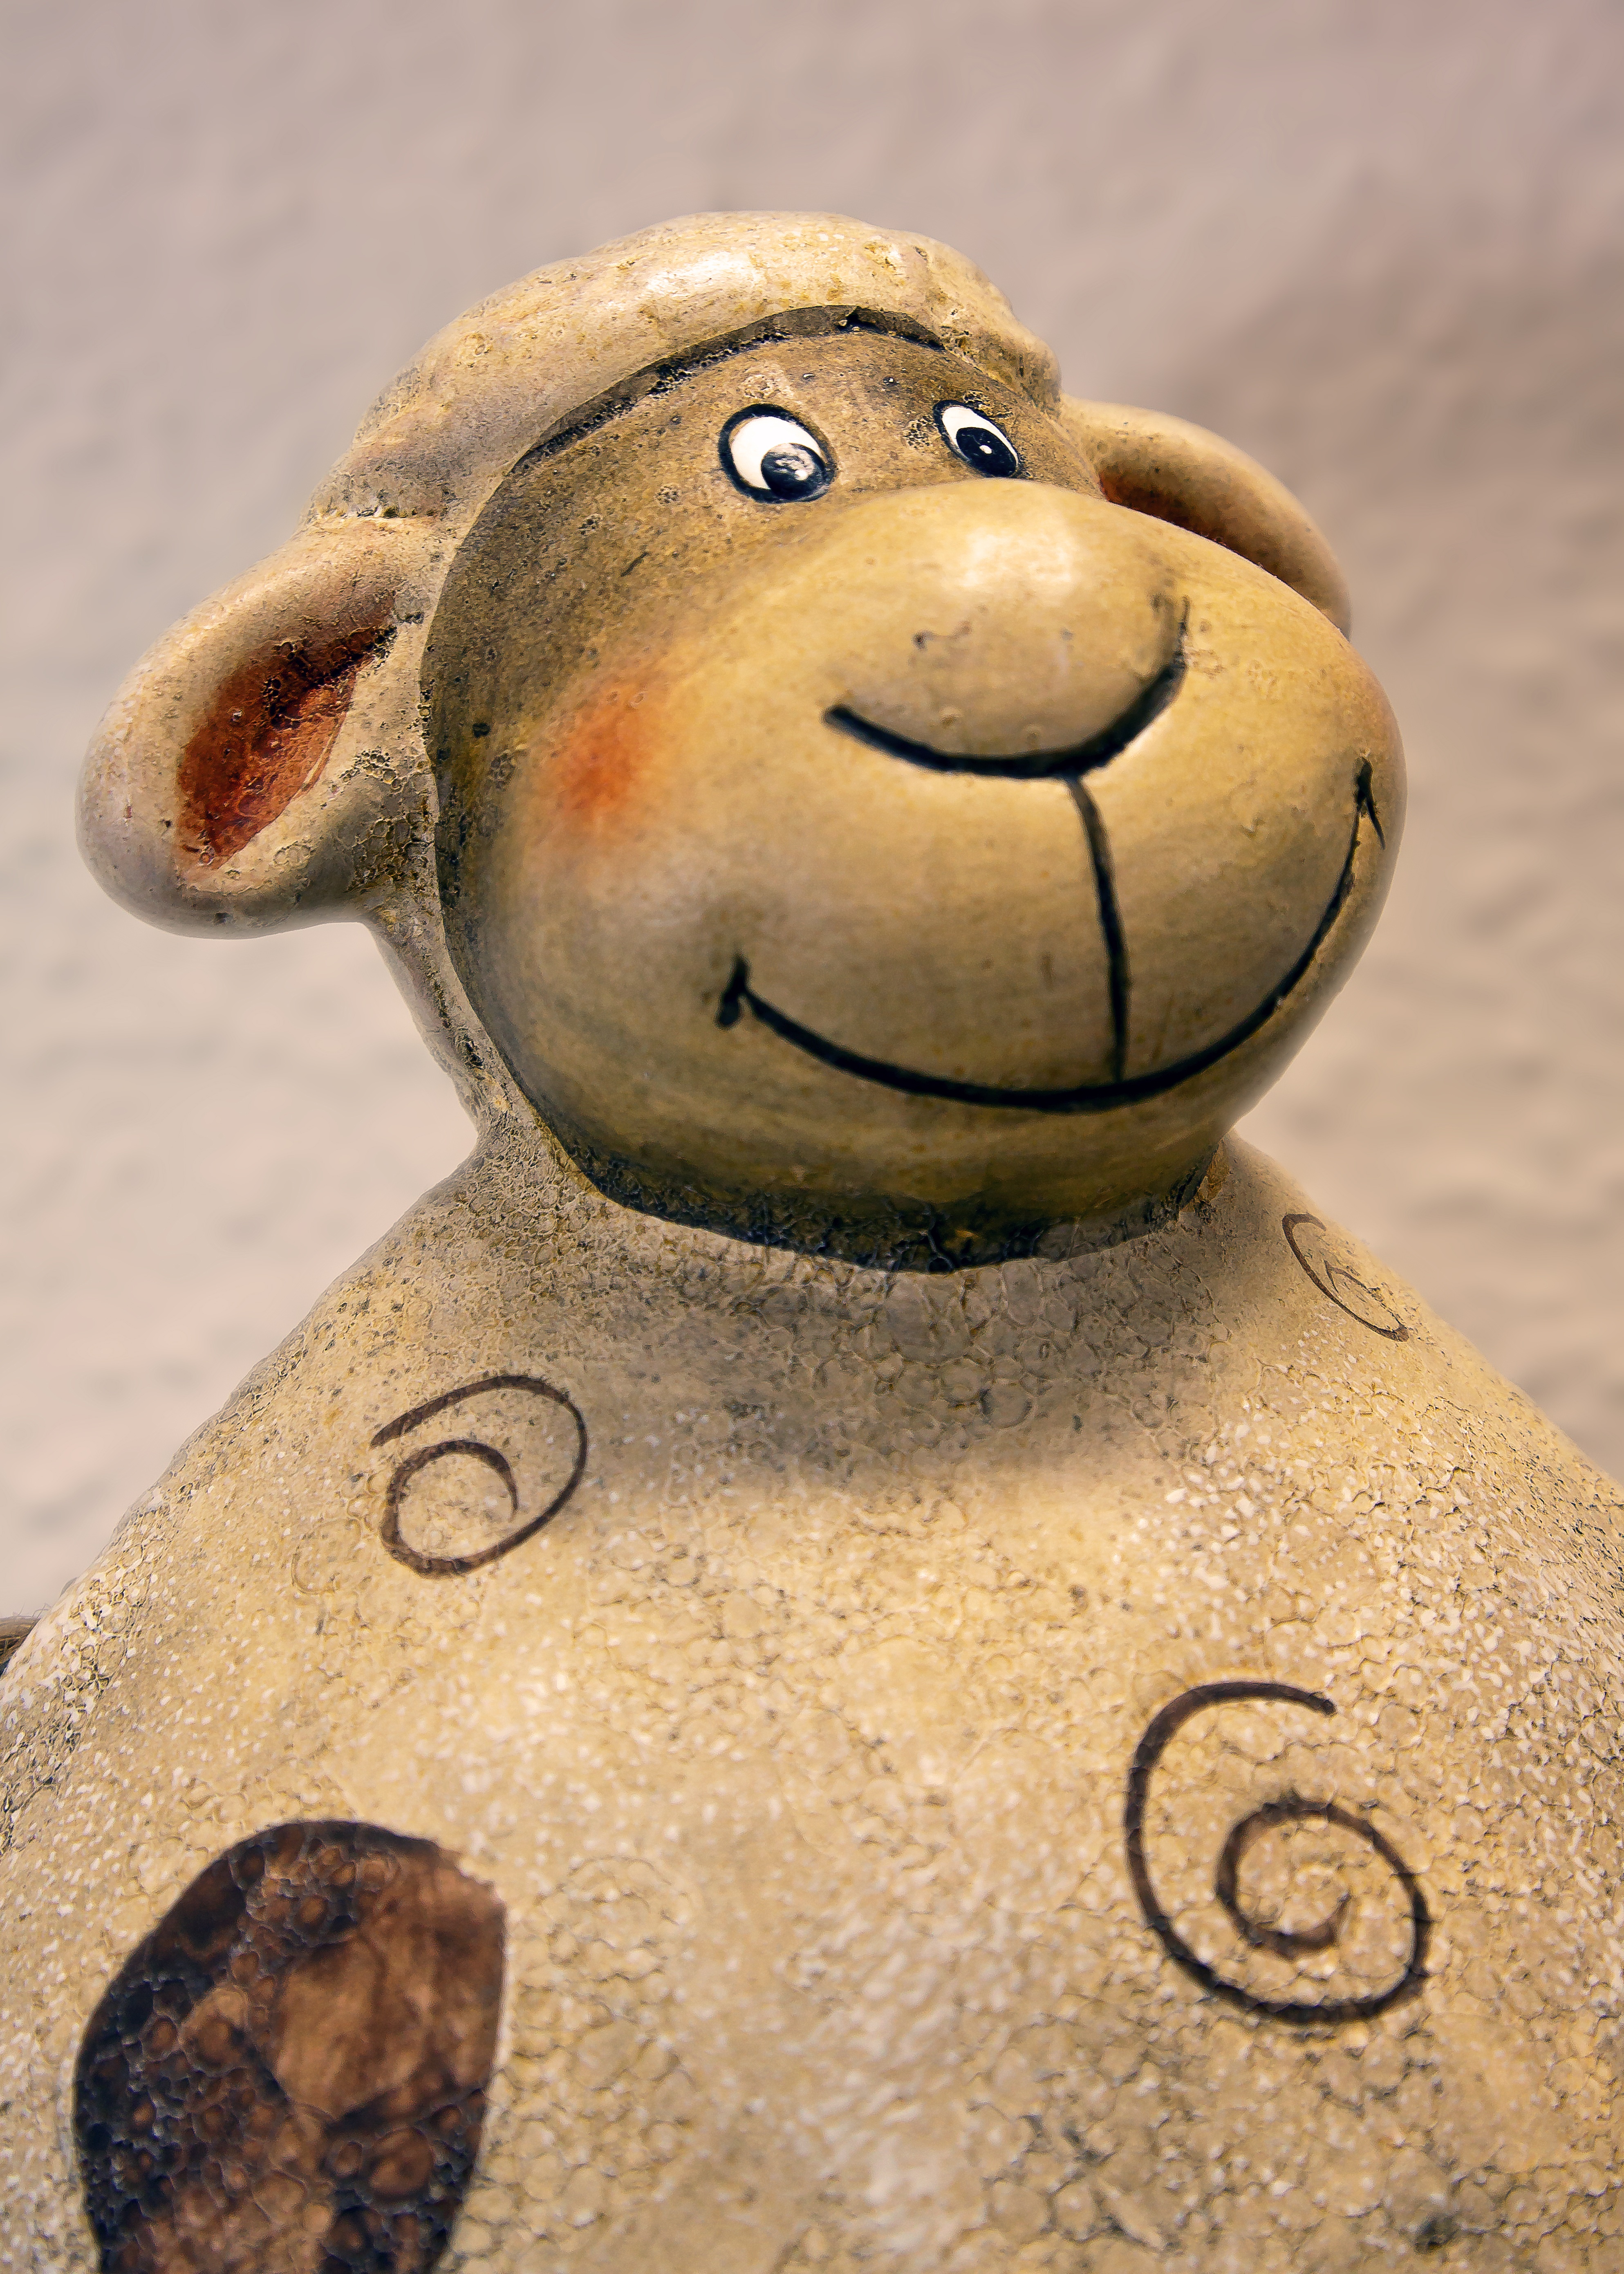
animal, cute, stone, statue, sheep, mammal, toy, primate, close up, art, figure, head, arts crafts, sch fer, stone figures, stuffed toy